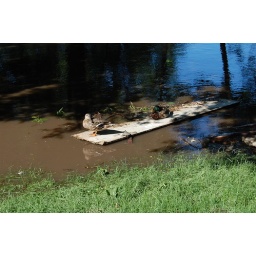
Friday afternoon, the ducks and the turtle was just so cute! There were just hanging out in front of my apartment.